Islington

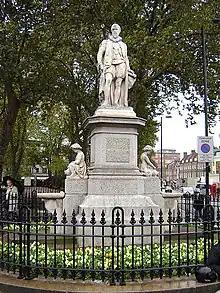
A statue of Hugh Myddelton, creator of the New River, surmounts a drinking fountain at Islington Green. (November 2005)

The hill on which Islington stands has long supplied the City of London with water, the first projects drawing water through wooden pipes from the many springs that lay at its foot, in Finsbury. These included Sadler's Wells, London Spa and Clerkenwell.